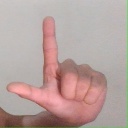
अक्षर: ल